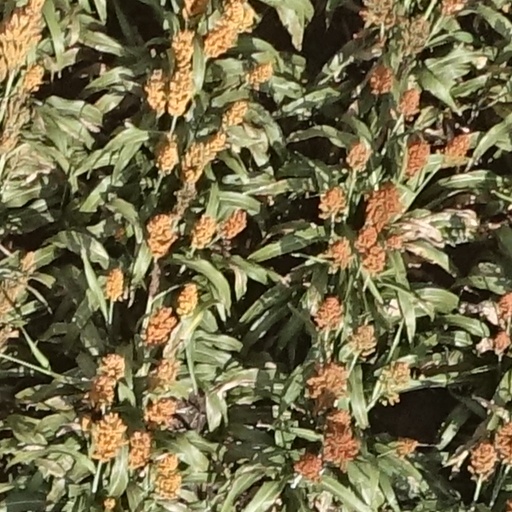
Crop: sorghum